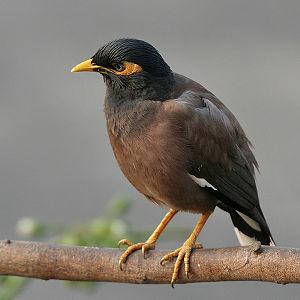
Les cent espèces envahissantes parmi les plus nuisibles du monde sont recensées dans une liste élaborée par le Groupe de spécialistes des espèces envahissantes de la Commission de la sauvegarde des espèces de l'Union internationale pour la conservation de la nature, dans le but de sensibiliser sur la complexité, l'importance et les effets des espèces exotiques envahissantes. Cette liste est citée dans diverses publications scientifiques.